Corn exchange

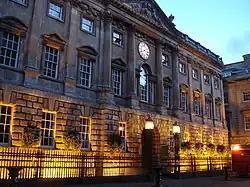
The Exchange in Bristol

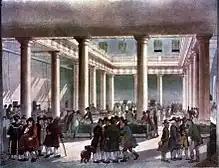
Corn Exchange, London circa 1809

A corn exchange is a building where merchants trade grains. The word "corn" in British English denotes all cereal grains, such as wheat and barley; in the United States these buildings were called grain exchanges. Such trade was common in towns and cities across the British Isles until the 19th century, but as the trade became centralised in the 20th century many such buildings were used for other purposes. Several have since become historical landmarks.